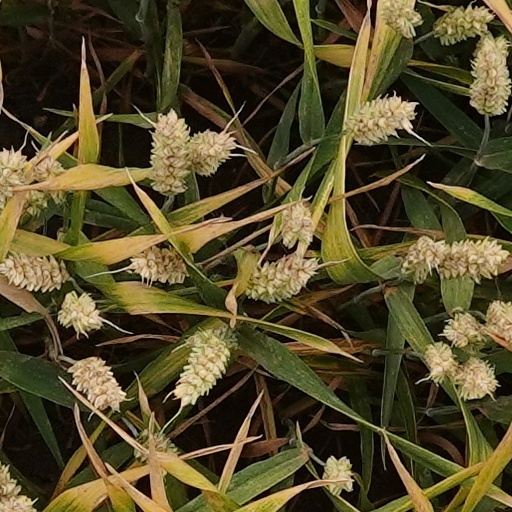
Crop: wheat